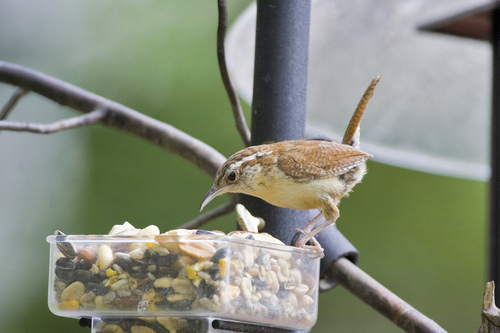
this little cutie at the feeder has a yellowish white belly and abdomen but is partridge-brown colored throughout its body, wings and tail.
bird has brown body feathers, brown breast feather, and curved beak
this bird has a rounded head, a sharp bill, and a rounded bellythe bird has a tan belly and neck with brown striped wings, tail, and head.
this bird has a pale belly and breast with a curving bill.
a small bird with a light orange and white colored breast and belly, a white eye brow, and white speckles mixed in with its orange coverts.
this bird has wings that are brown and has a white belly
this small bird has brown wings, a white breast and a curved beak.
this bird has a brown crown, brown primaries, and a brown belly.
a very small bird with a white and brown body, and silver beak.
Species: Carolina Wren